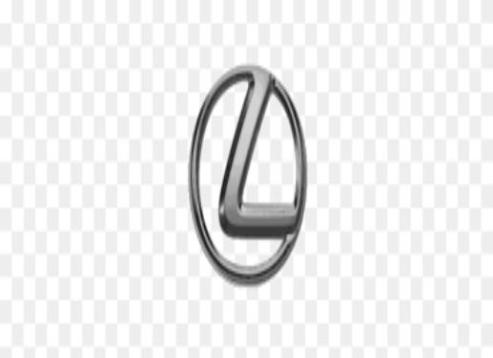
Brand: lexus-1
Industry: Transportation